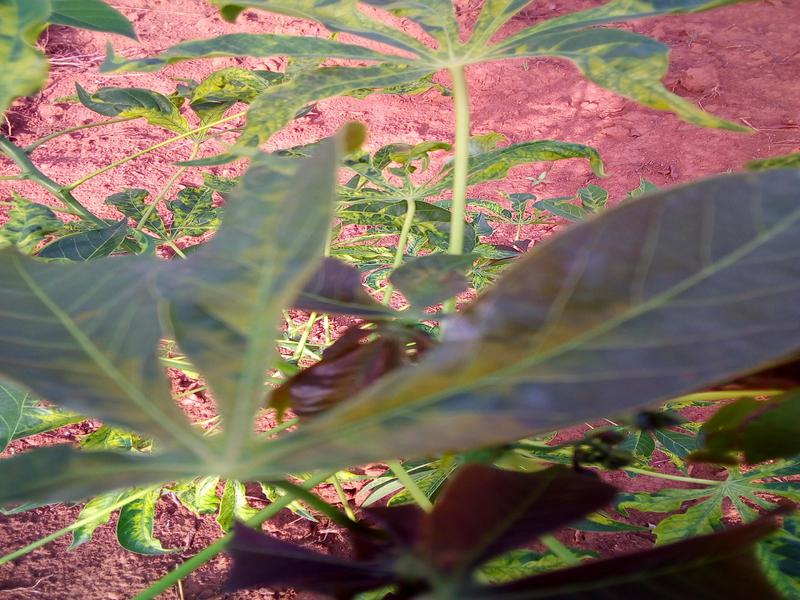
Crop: cassava
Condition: mosaic_disease